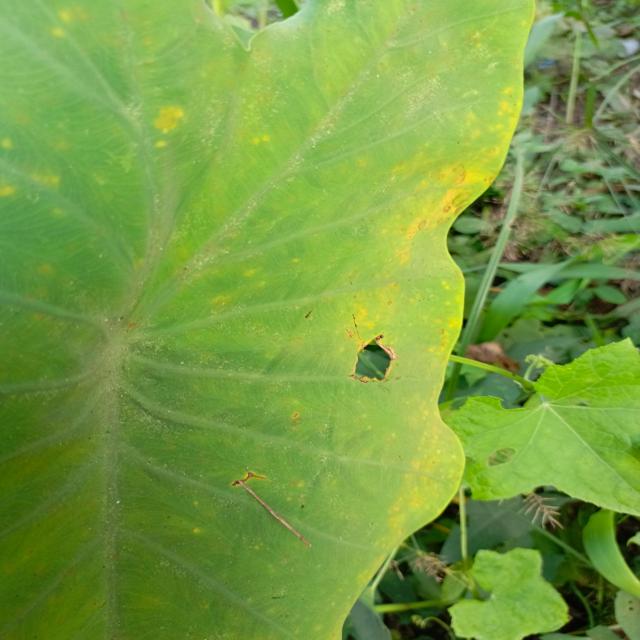
Label: Mid_Blight